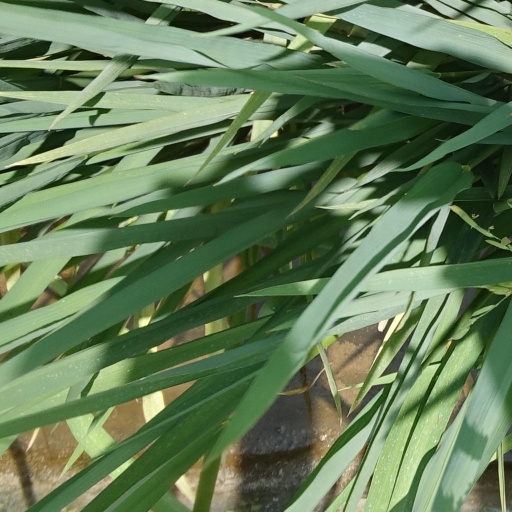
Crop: rice